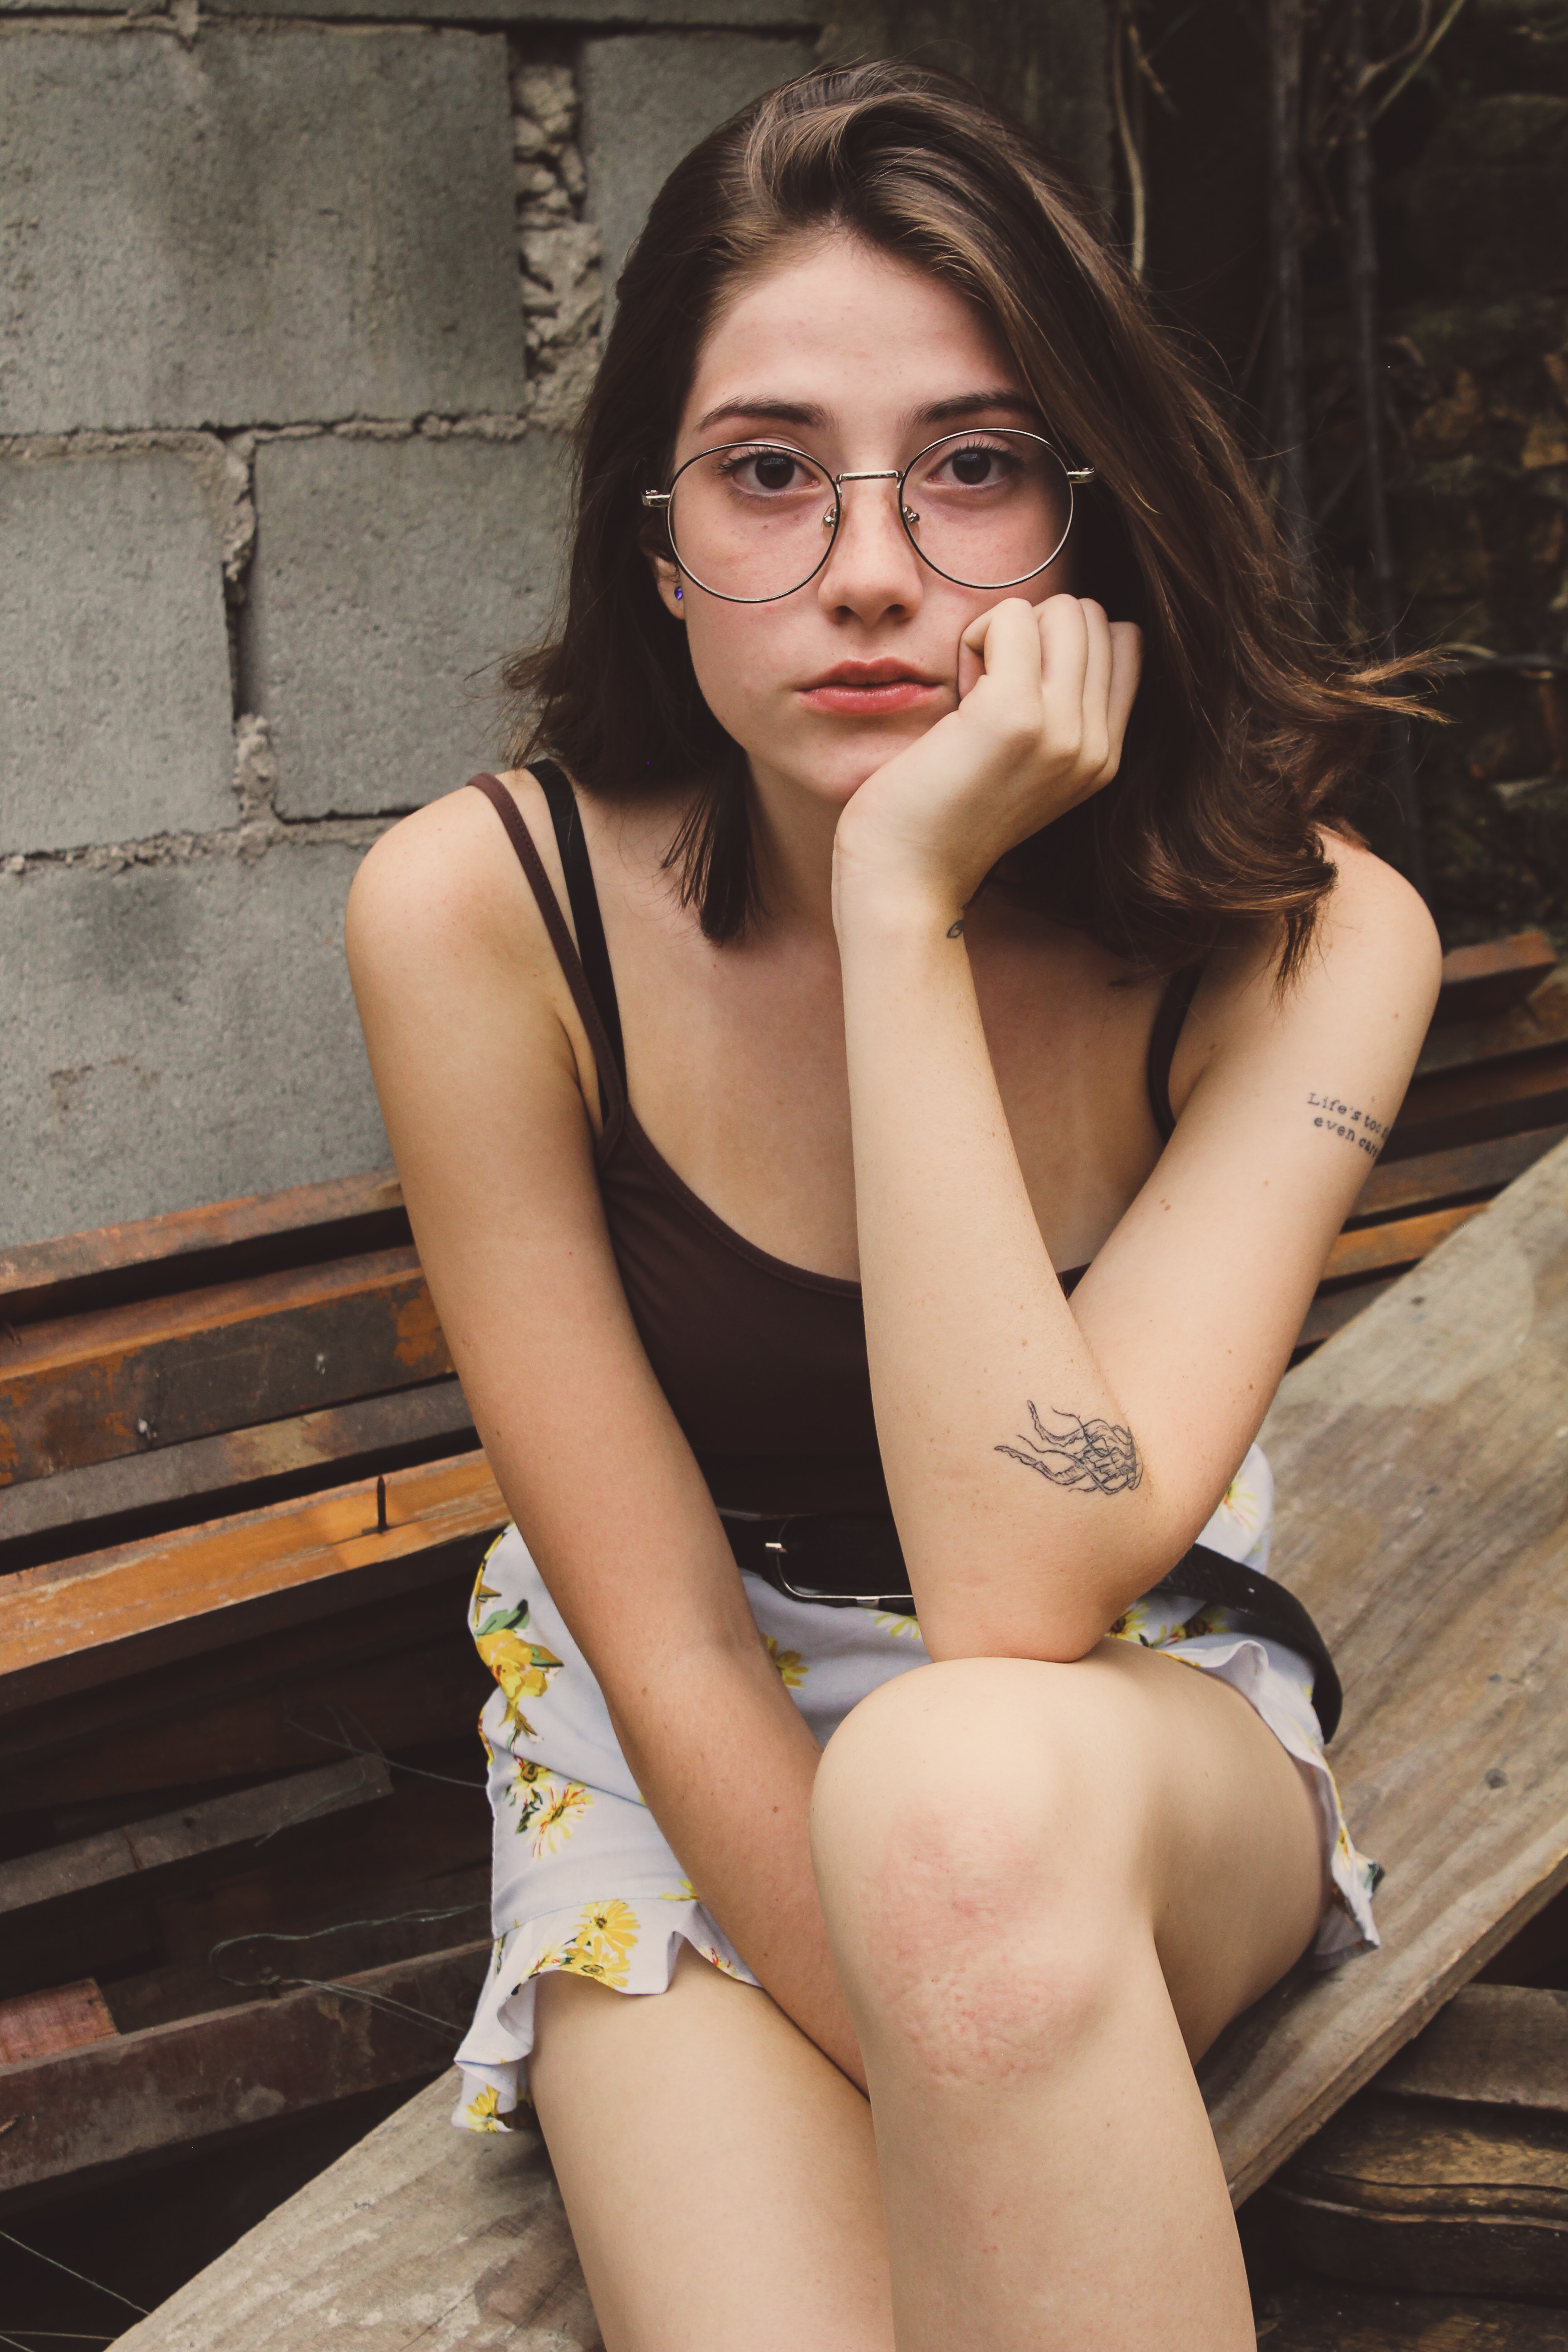
face, beauty, lady, sitting, yellow, leg, skin, lip, glasses, thigh, photo shoot, fashion, model, eye, human leg, eyewear, long hair, brown hair, photography, summer, black hair, smile, dress, shorts, vision care